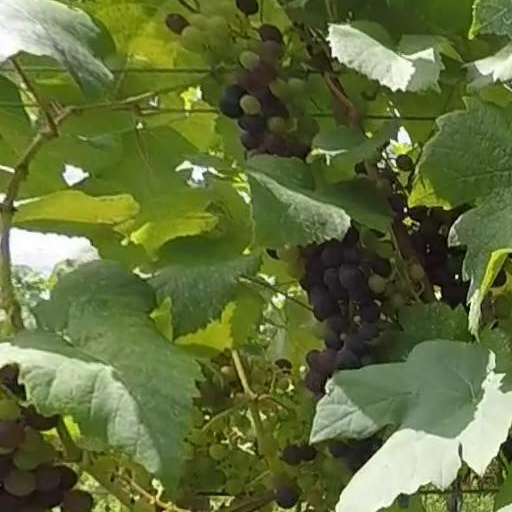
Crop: grape